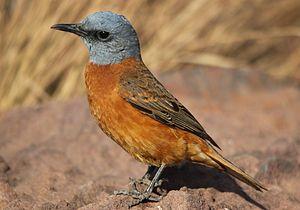
Le Monticole rocar ou merle de roche du Cap, est une espèce de passereau de la famille des Muscicapidae.